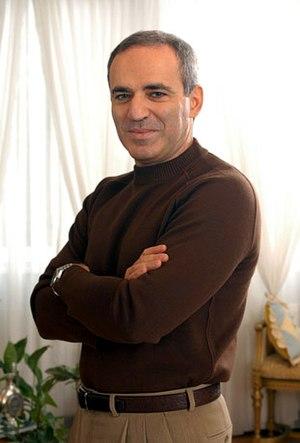
Garry Kimovitch Kasparov, né le 13 avril 1963 à Bakou, est un joueur d'échecs soviétique puis russe. En exil depuis 2013, il a acquis la nationalité croate en 2014 et vit aujourd'hui à New York.